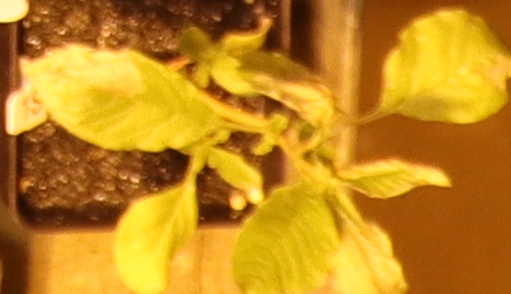
Label: Waterhemp